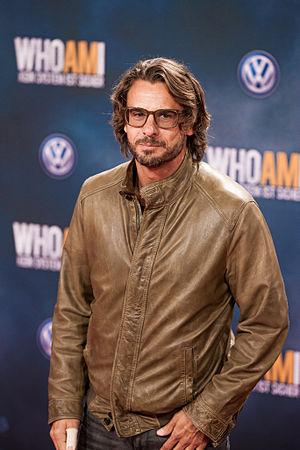
Stephan Luca est un acteur allemand, né le 3 juillet 1974 à Stuttgart.